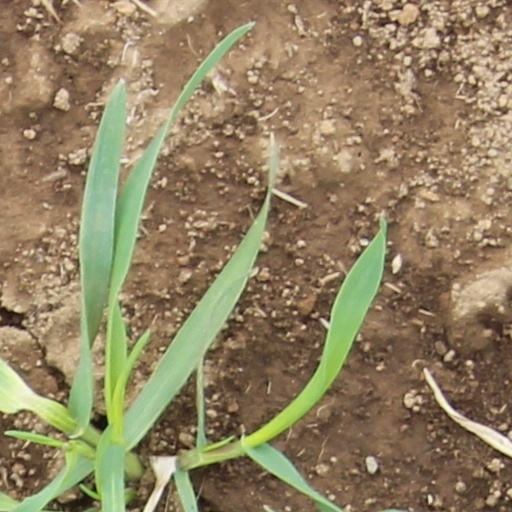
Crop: wheat